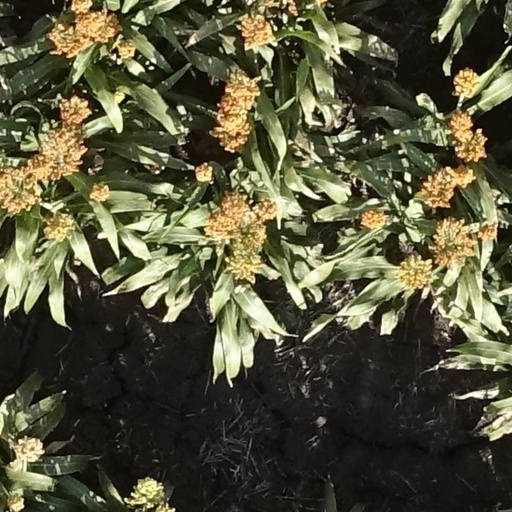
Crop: sorghum